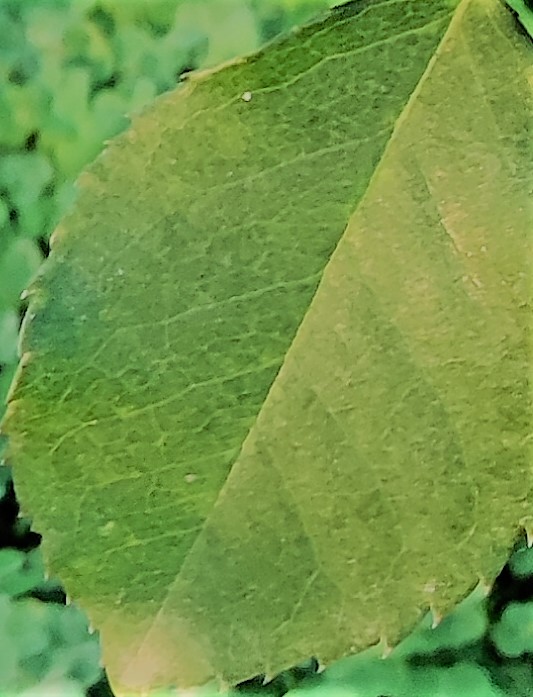
Label: Fresh Leaf